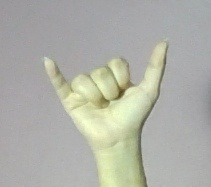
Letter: ya